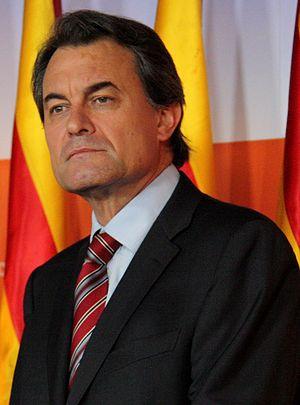
Cet article dresse la liste des titulaires du poste de président de la généralité de Catalogne depuis la création de la Généralité, le 17 avril 1931, jusqu'à aujourd'hui.